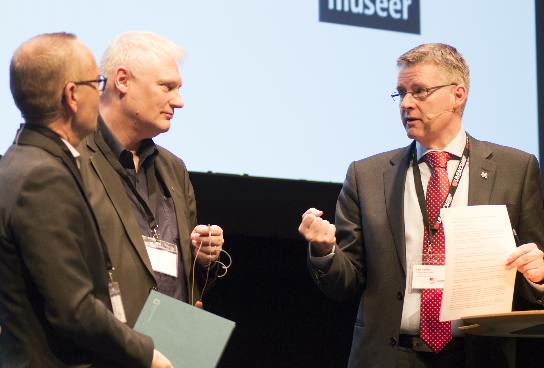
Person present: Yes